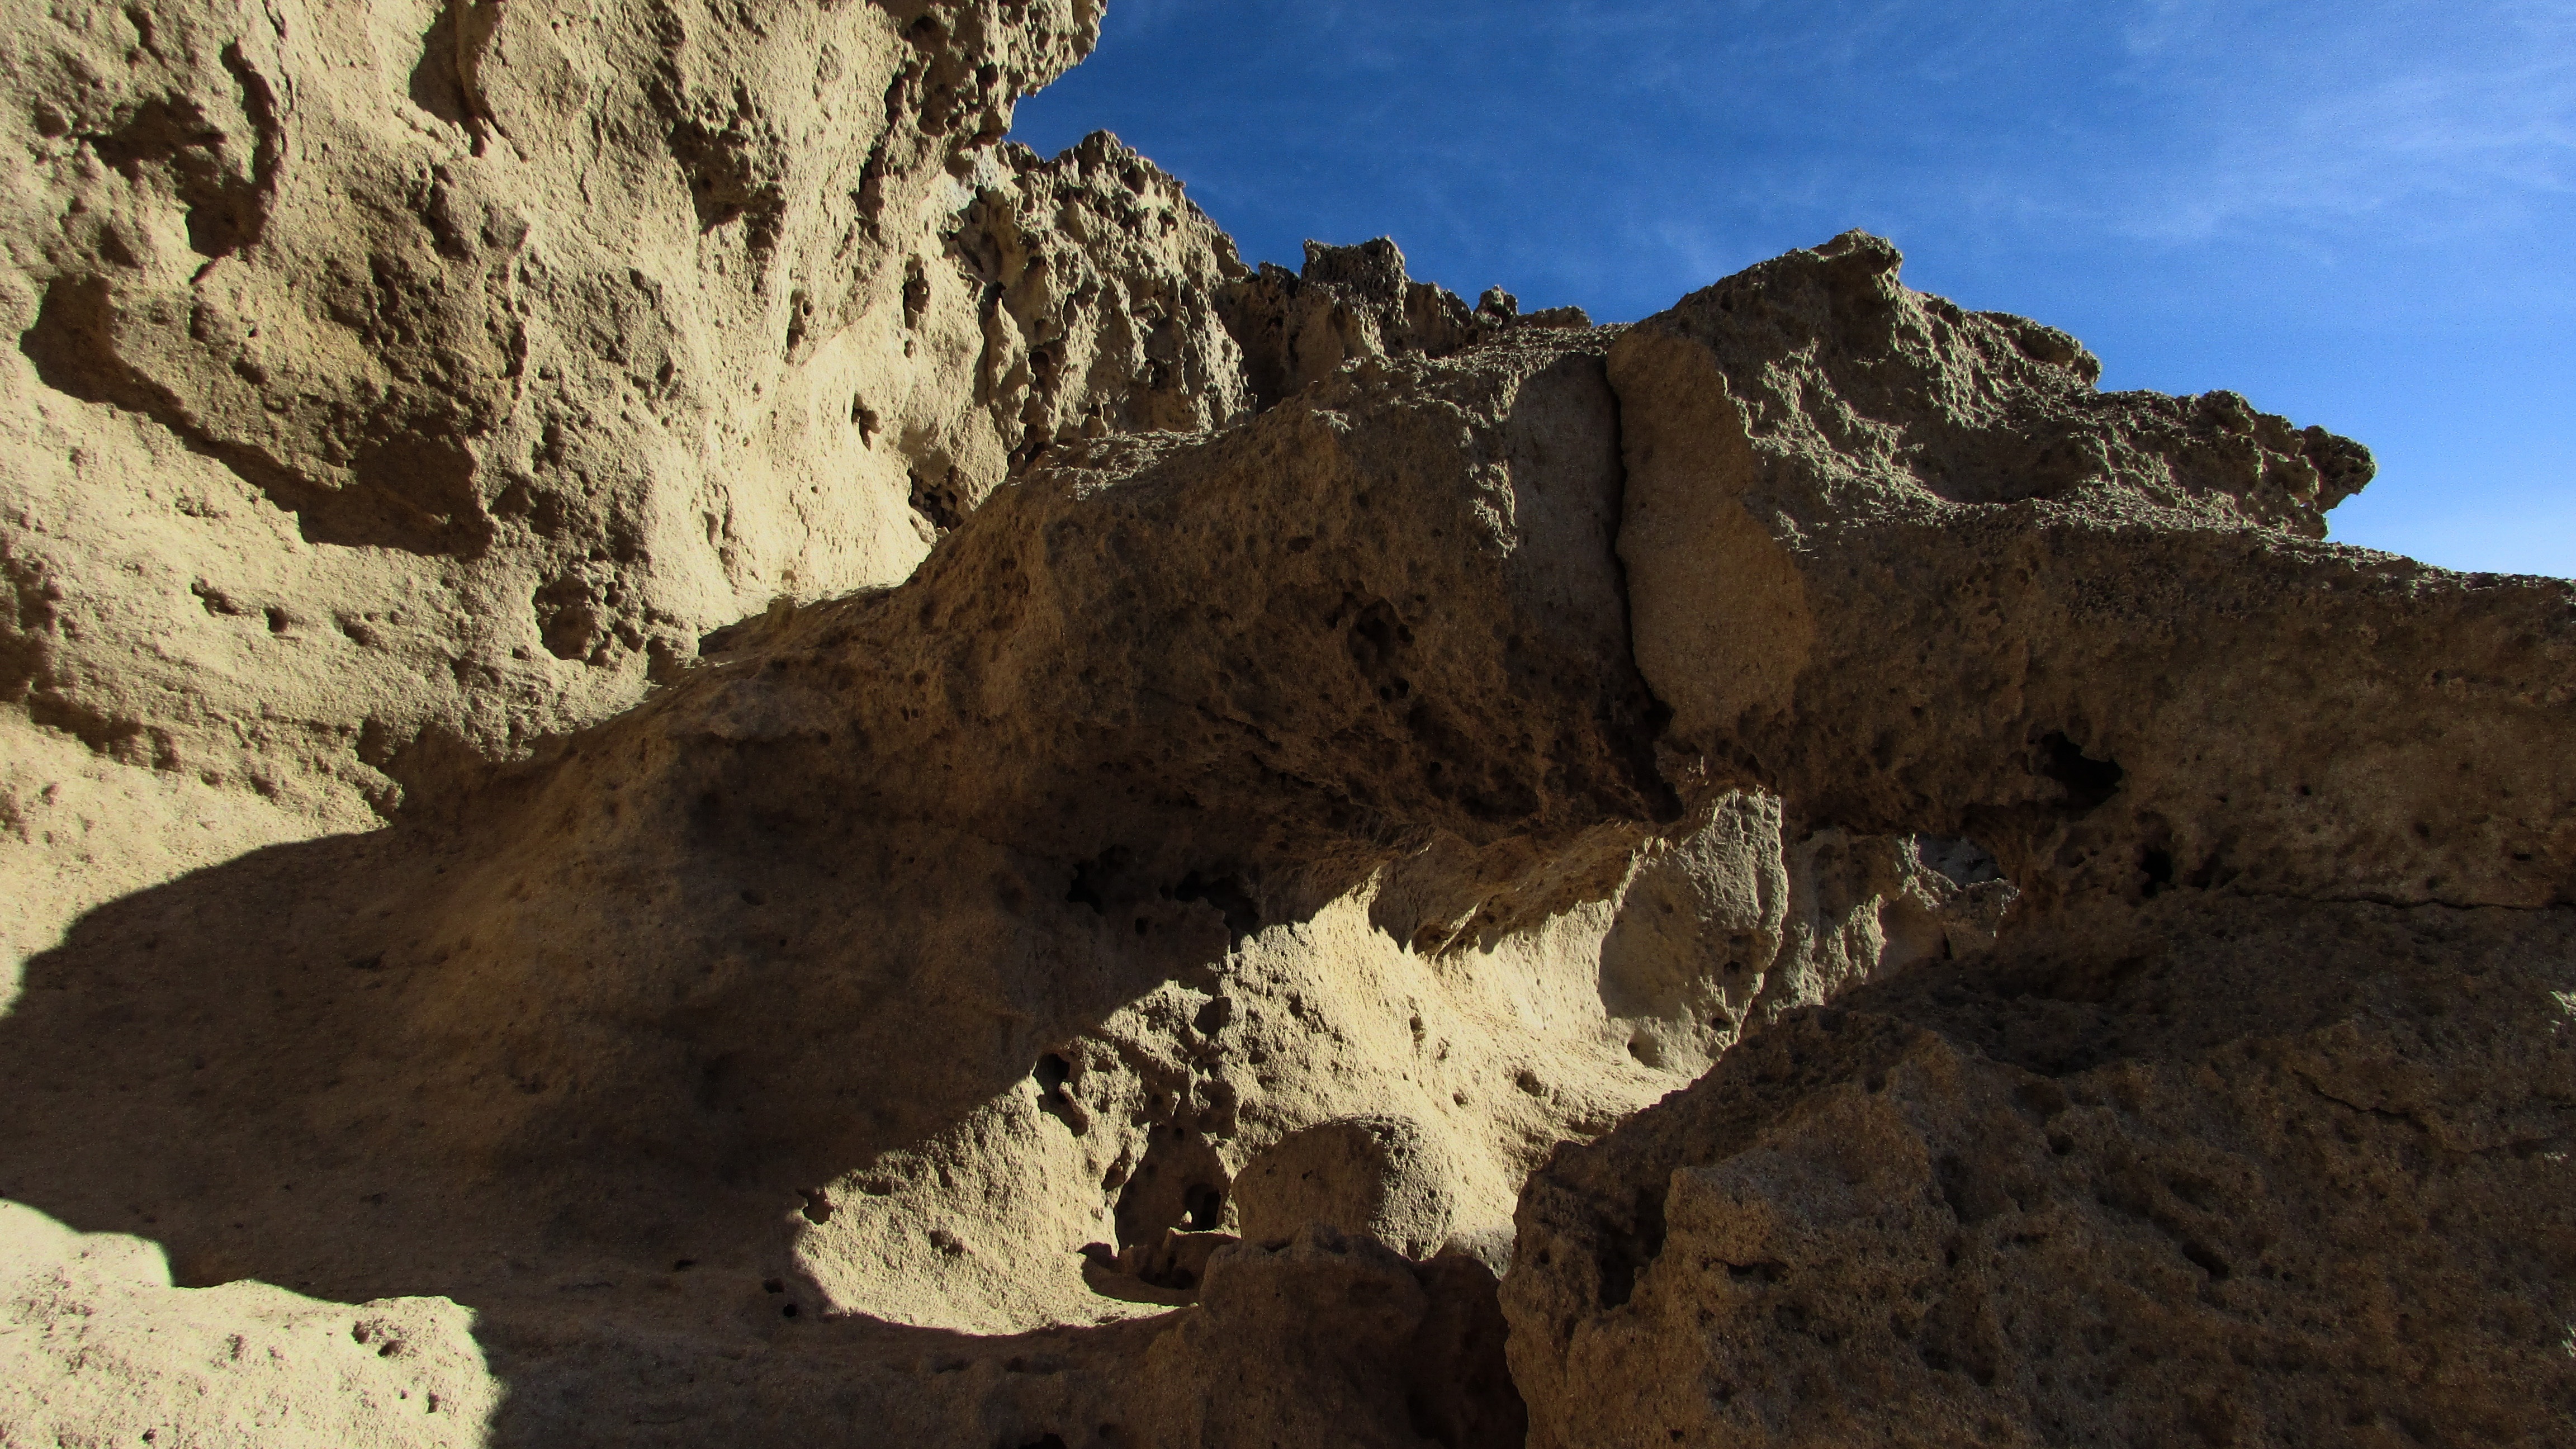
landscape, rock, mountain, bridge, formation, cliff, arch, soil, terrain, material, erosion, geology, badlands, geological, cyprus, wadi, landform, ayia napa, natural arch, ancient history, geographical feature